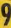
Number: 9